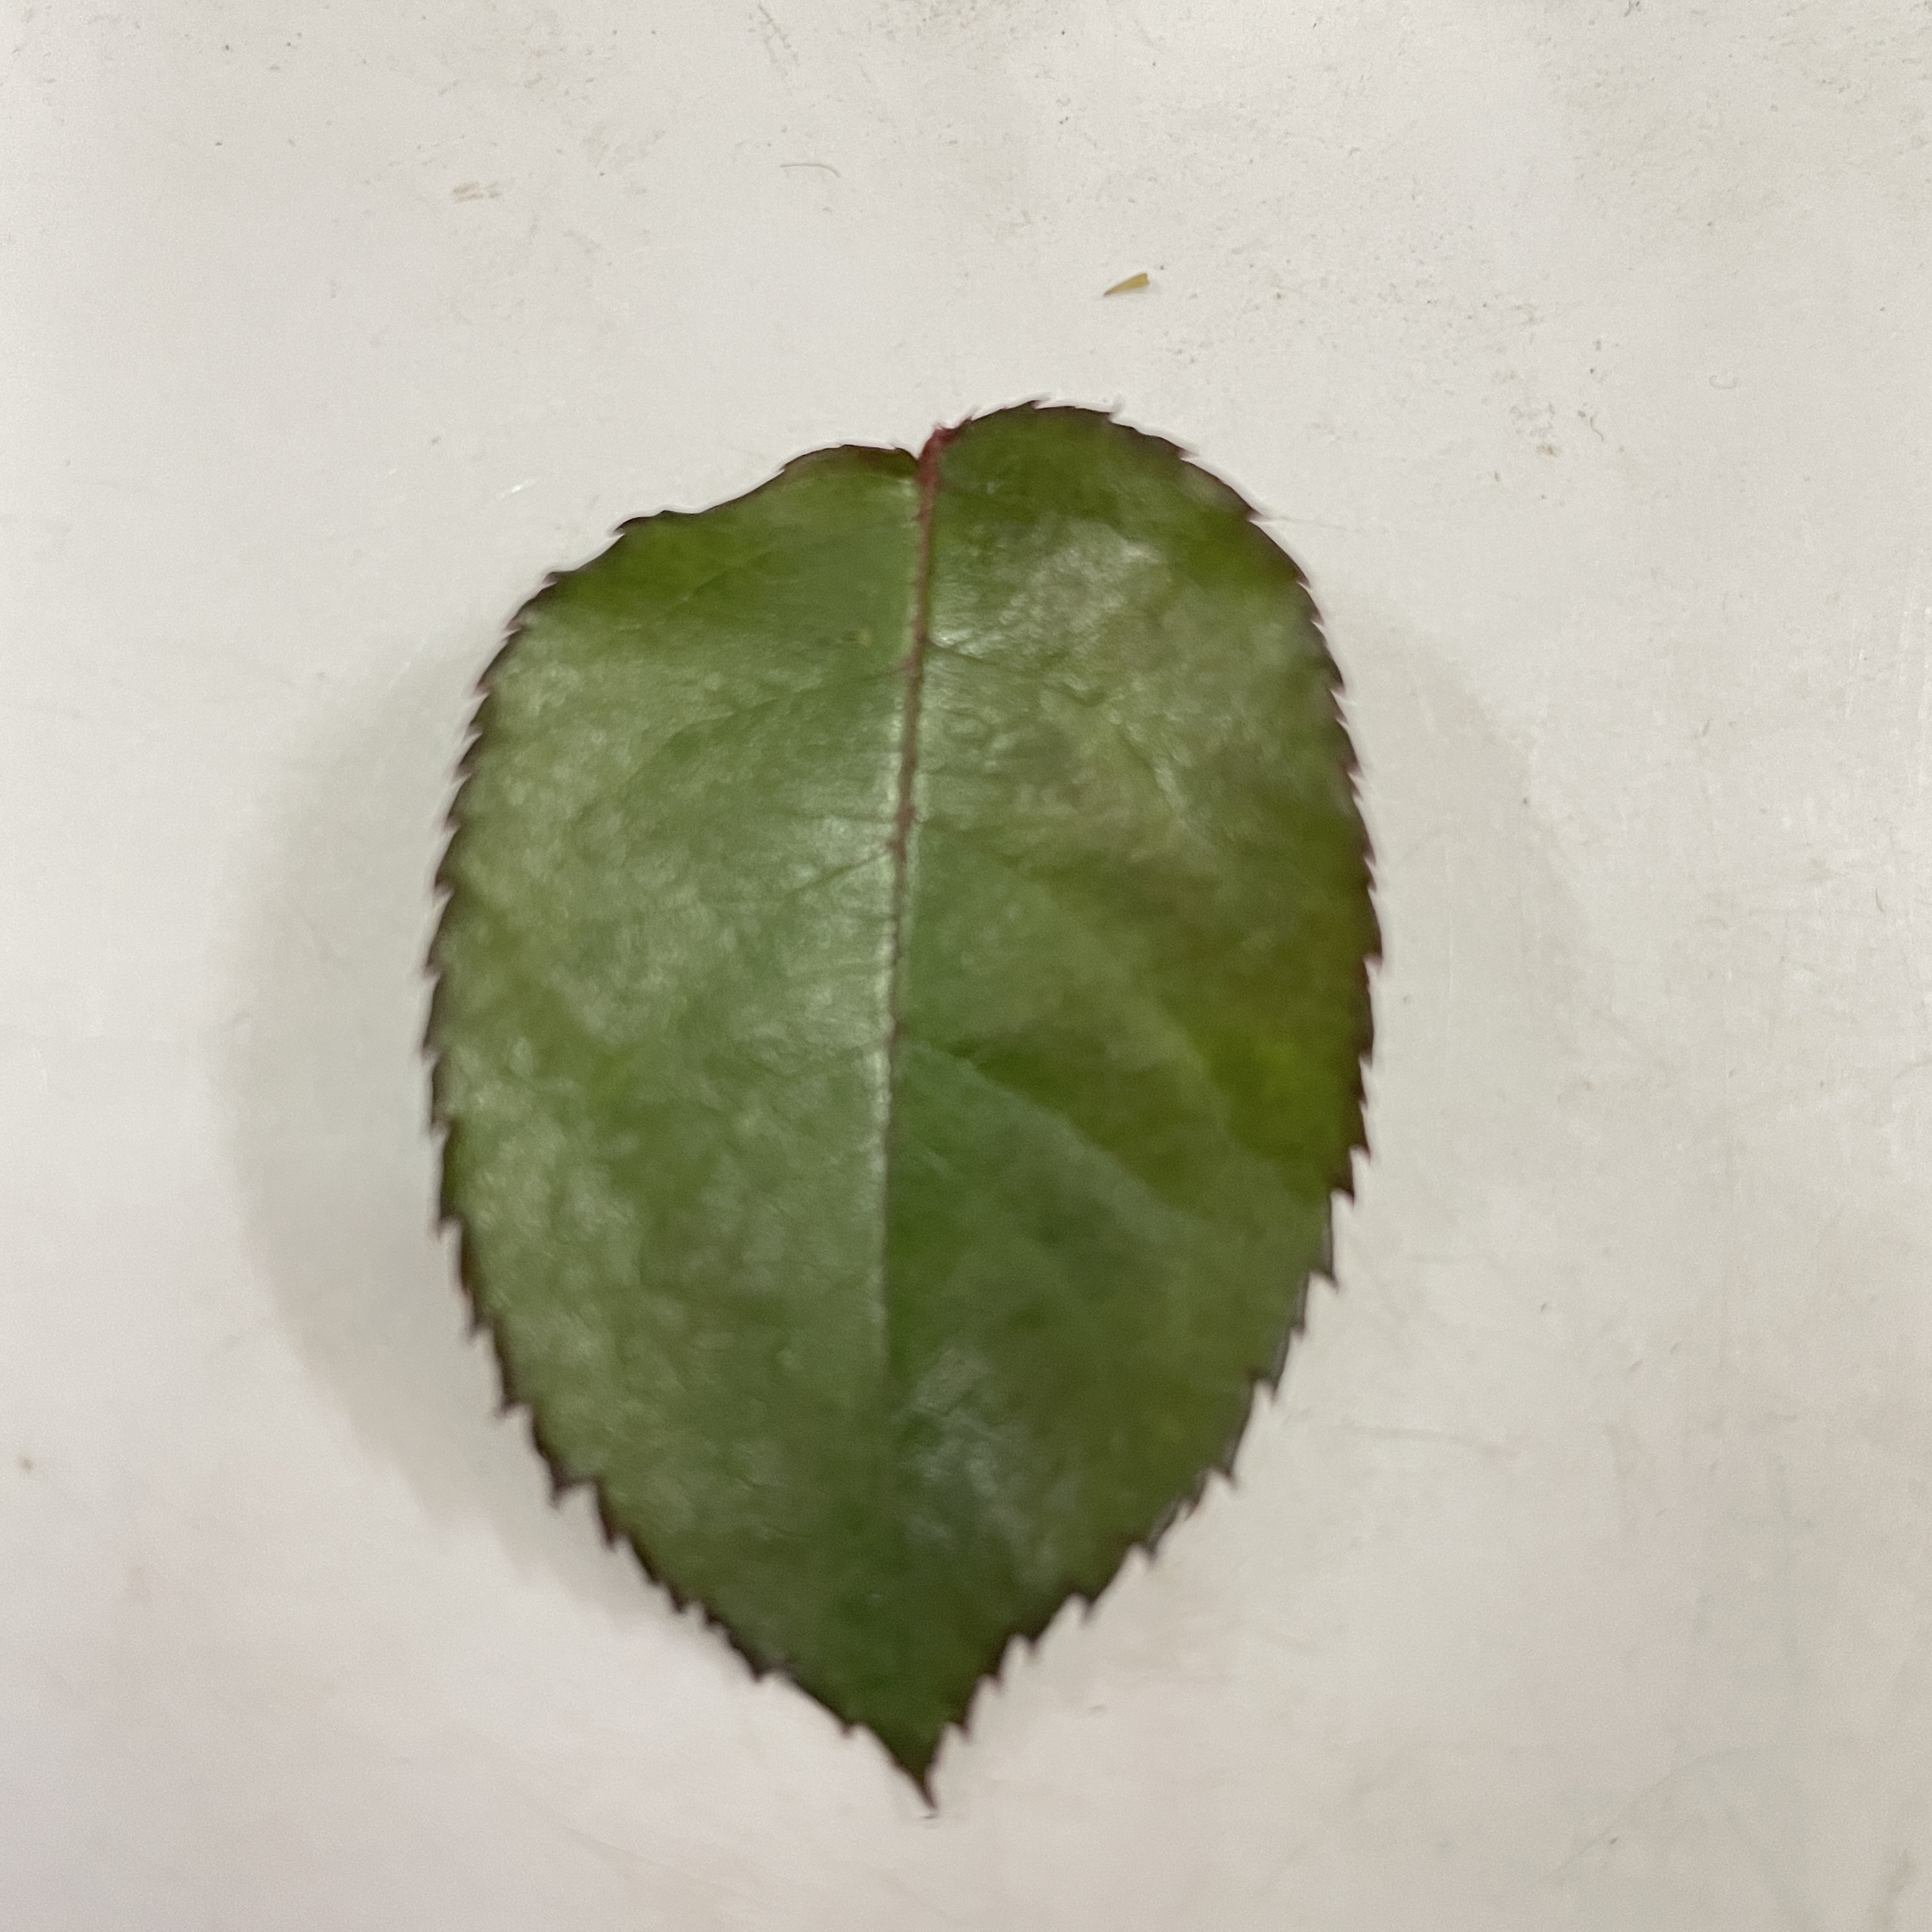
Label: Healthy Leaf